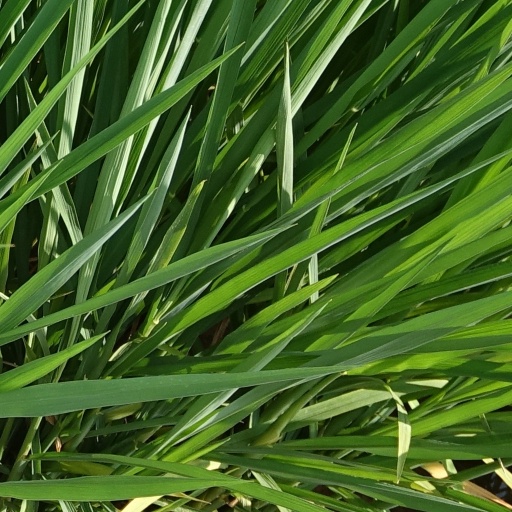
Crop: rice